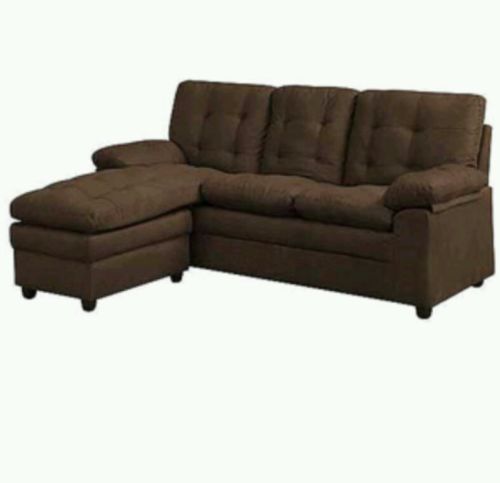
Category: sofa